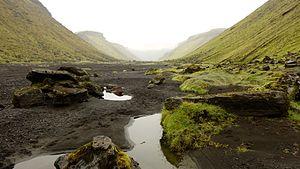
Sable noir et mousse vert vif, au fond d'Eldgjá.
L'Eldgjá, toponyme islandais signifiant littéralement en français « la gorge de feu », est une fissure éruptive d'Islande. Elle appartient au système volcanique du Katla, dans le sud du pays.